Columbian half dollar

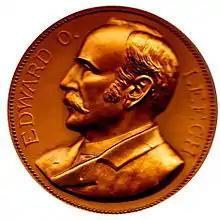
Mint Director Edward O. Leech, on his Mint medal, by Charles E. Barber

The Mint was willing to defer to the company on the design (Ellsworth withdrew his threat not to allow his painting to be used by the end of August), but the company's Finance Committee was unable to reach a decision on what design to use. Warner returned to work on the badges to be worn by the fair's directors at the dedication ceremony in October—the fair itself would not open to the public until May 1893. These badges included a round disk with a portrait of Columbus in high relief based on the Lotto portrait, and when one was displayed it was immediately spoken of as a possible basis for the half dollar. The company also considered a design with three ships, and another with a single ship and a depiction of the Western Hemisphere, both provided by the Mint. Contemporary accounts also mention a reverse design considered by the Company which depicted a building at the Exposition.